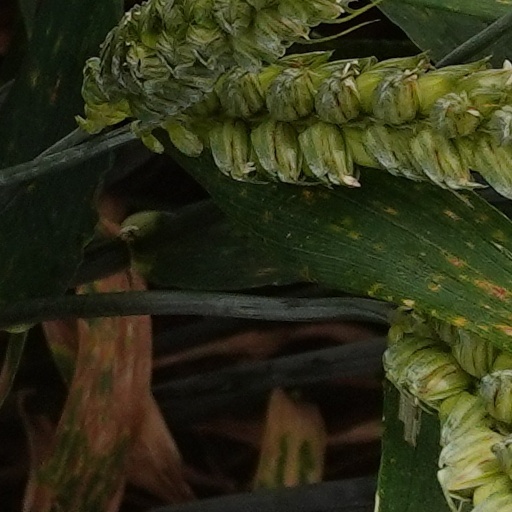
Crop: wheat